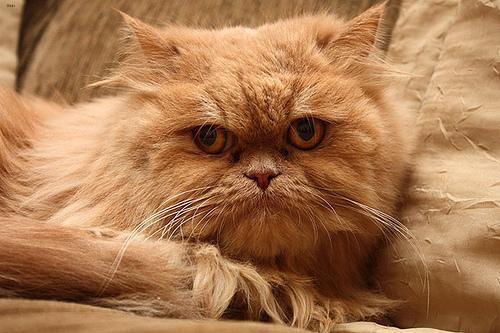
Persian